List of populated places in Tokat Province

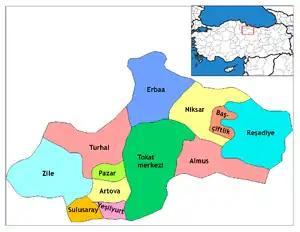
Tokat Province

Below is the list of populated places in Tokat Province, Turkey by the districts. In the following lists, first place in each list is the administrative center of the district.